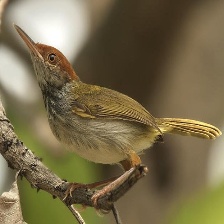
Species: TAILORBIRD
Scientific name: ORTHOTOMUS ATROGULARIS